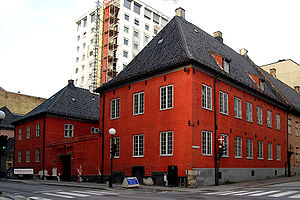
Den Norske Forfatterforening
Den norske Forfatterforening har kontor i Rådhusgata 7, der er et af Oslos ældste huse.
Den norske Forfatterforening er en forening for norske skønlitterære forfattere. Den nuværende forening er dannet i 1966 som en sammenslutning af Den norske Forfatterforening, stiftet i 1893, og Forfatterforeningen av 1952. Foreningens formål er at værne og fremme norsk litteratur og varetage de norske forfatteres faglige og økonomiske interesser. DnF har også arbejdet med internationalt solidaritetsarbejde for forfulgte forfattere.